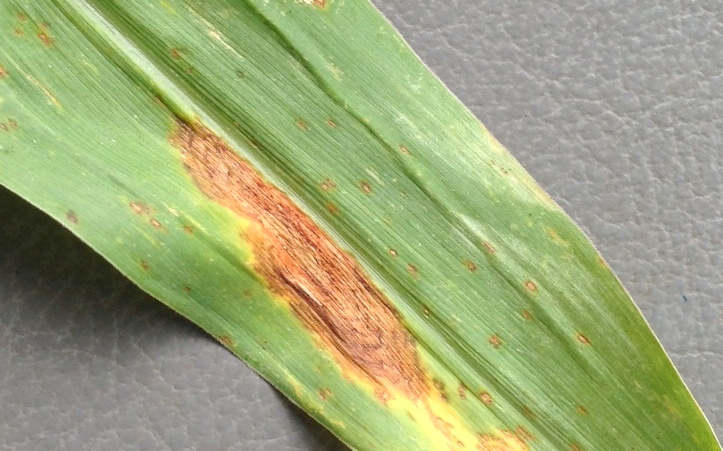
Labels: Corn leaf blight